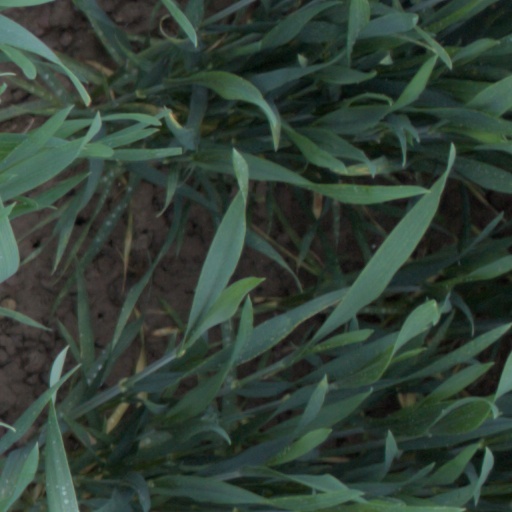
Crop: wheat